Pedro Rodríguez, Count of Campomanes

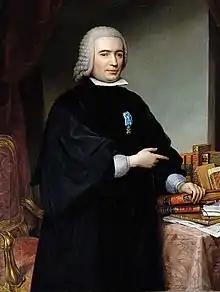
Portrait by Francisco Bayeu, 1777

Pedro Rodríguez de Campomanes y Pérez Sorriba, 1st Count of Campomanes (1 July 1723 – 3 February 1802), was a Spanish statesman, economist, and writer who was Minister of the Treasury in 1760. He was an adherent of the position that the state held supremacy over the Catholic Church in Spain, often called Erastianism or Caesaropapism. Campomanes was part of the government of Charles III. A staunch anti-Jesuit, one of the biggest foes of the Society of Jesus, Campomanes was the main driving force behind their expulsion from the Spanish Empire.